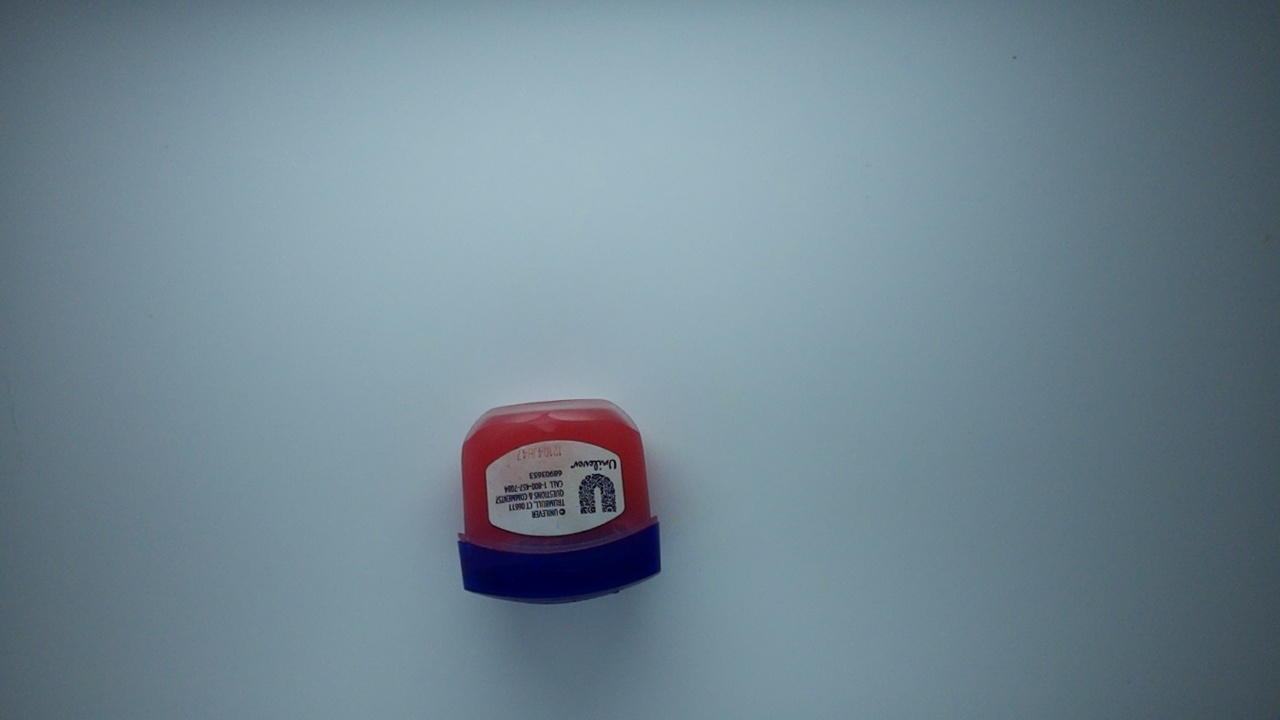
Label: trash